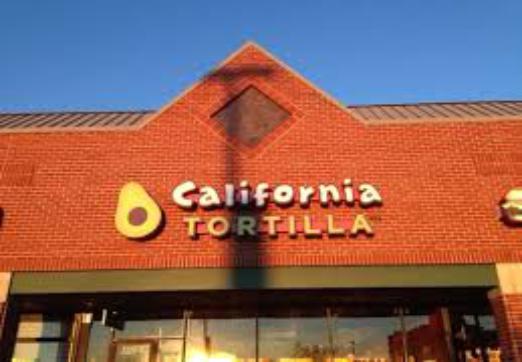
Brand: California Tortilla
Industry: Food